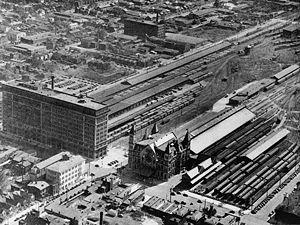
La compagnie de chemin de fer Louisville and Nashville Railroad ou L&N était une compagnie ferroviaire qui opéra en tant que transporteur de marchandises et de passagers dans le sud-est des États-Unis entre 1850 et 1982 lorsqu'elle fut absorbée par la société CSX Transportation.